Alan Ruddock

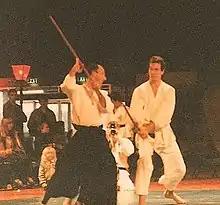
Ruddock & David Halsall at 1985 Isle of Man Aikido demonstration

Senseis (instructors) at the dojo during this period, apart from the founder Morihei Ueshiba & Koichi Tohei included Kisshomaru Ueshiba, Shoji Nishio, Seigo Yamaguchi, Kisaburo Osawa, Morihiro Saito, Mitsugi Saotome, Hirozaku Kobayashi and Norihiko Ichihashi. In addition to Ruddock witnessing Ueshiba first hand on a couple of hundred occasions, he took extra private lessons, firstly from Kobayashi and then Ichihashi. In his memoir Ruddock recalled Ueshiba intervening when Ichihashi became overly zealous in his throws but also fondly remembered many aspects of the latter's instruction and in particular advice Ichihashi provided as he was about to return to Ireland: " Remember, all these things like bowing and sitting in seiza are Japanese – not Aikido. You know better than we do how to teach foreigners. When you go back home, respect the ways of your country, remember to teach Aikido your way."